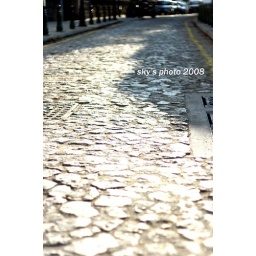
Walk in the ancient Street, the road into a golden sunlight in Macao